Richmond Heights, Saskatoon

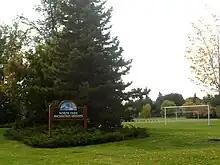
North Park Richmond Heights sign

The North Park / Richmond Heights Community Association has amalgamated to provide community services for the Saskatoon area between 33rd Street East and Circle Drive utilizing facilities available at North Park-Wilson, River Heights, and St. Paul Schools.